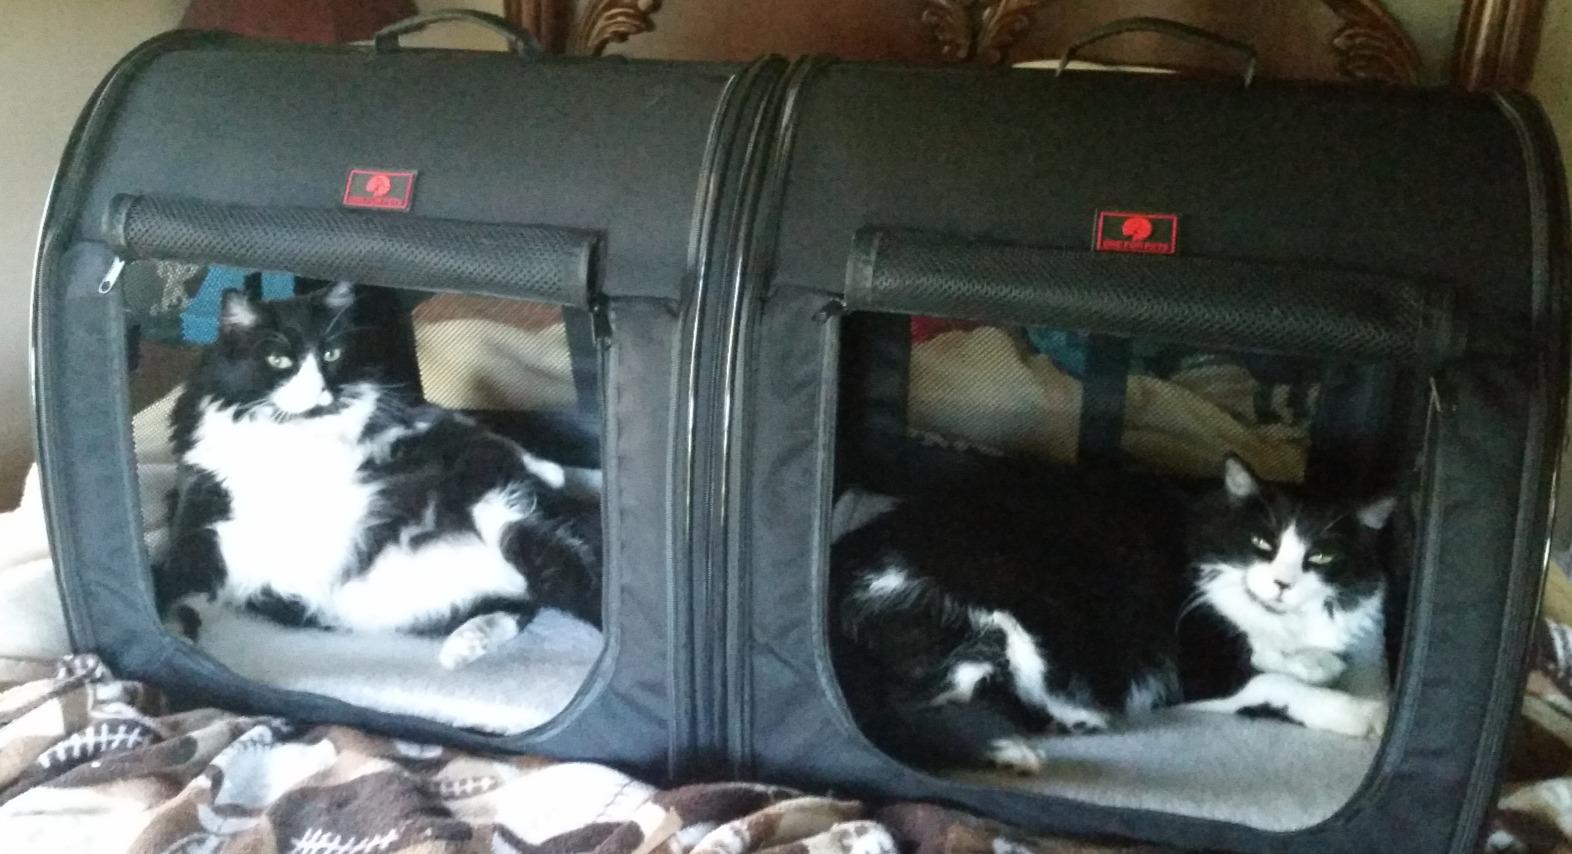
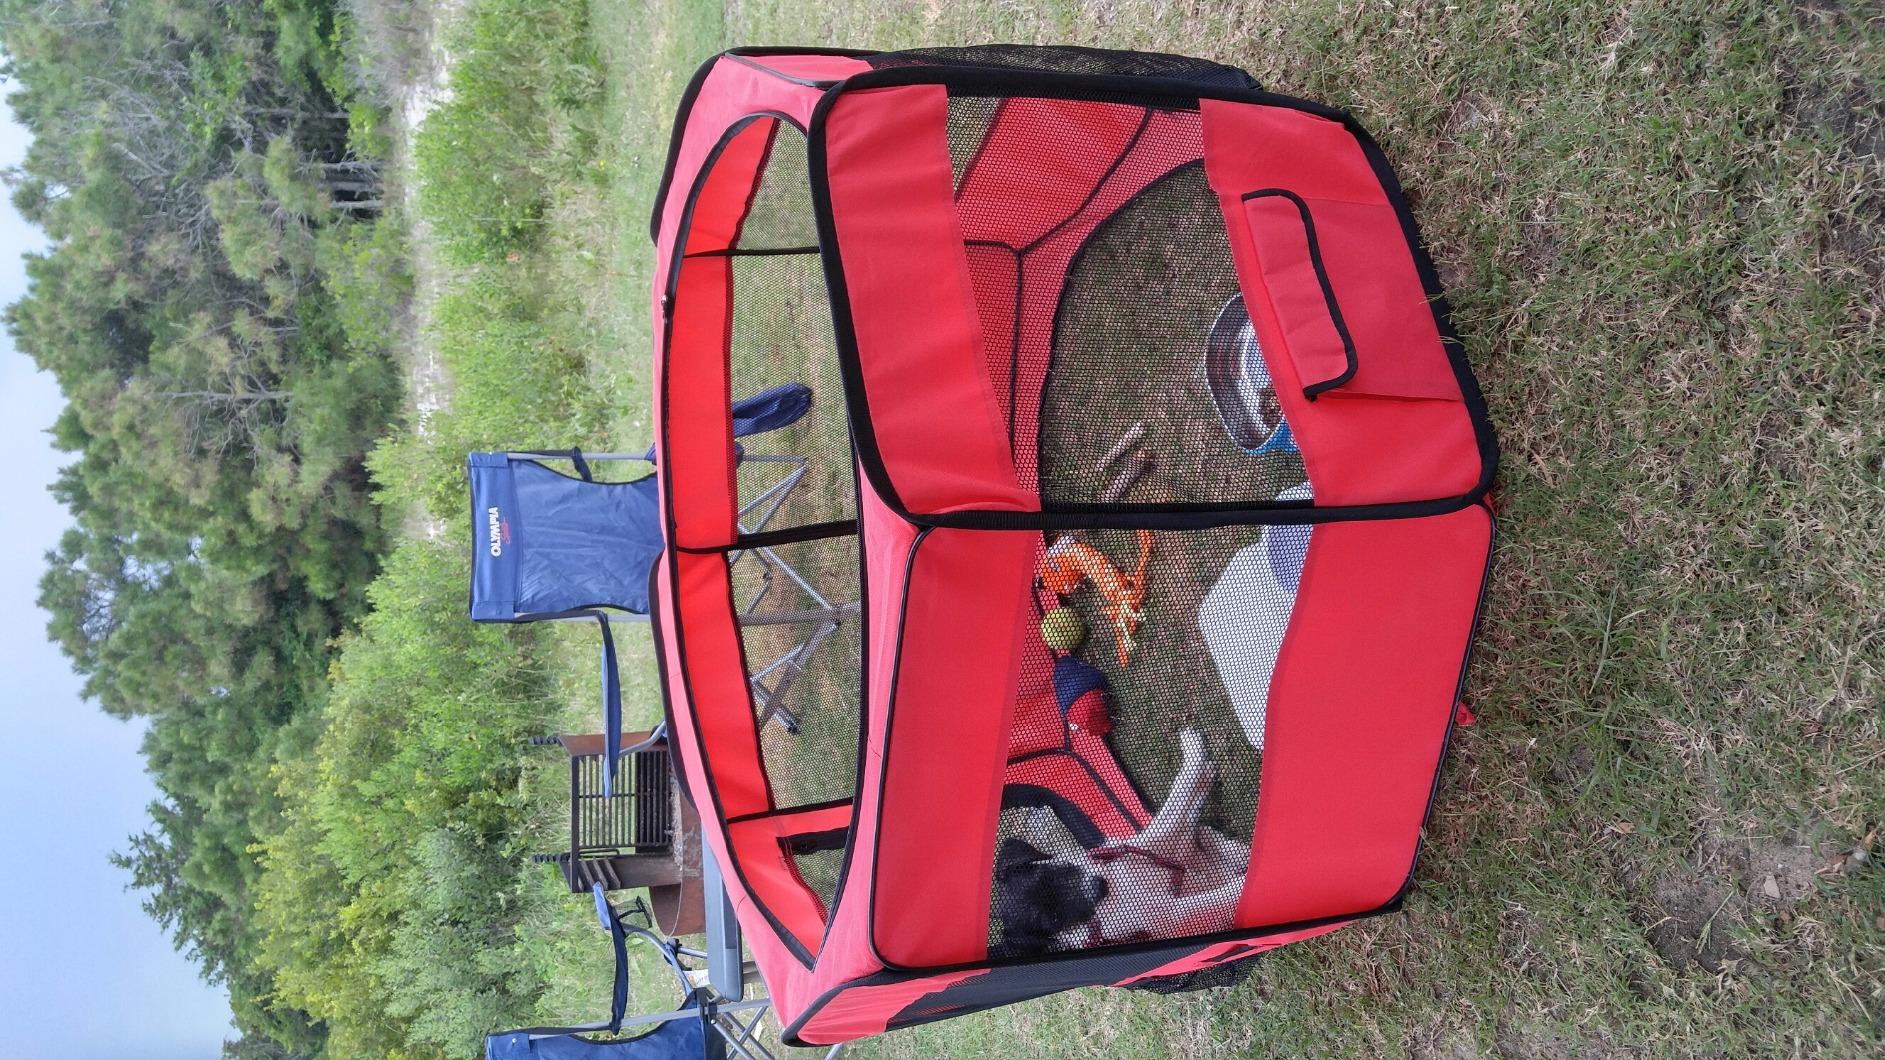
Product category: items_kennel
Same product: no